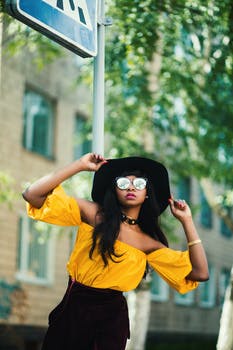
Label: No Watermark